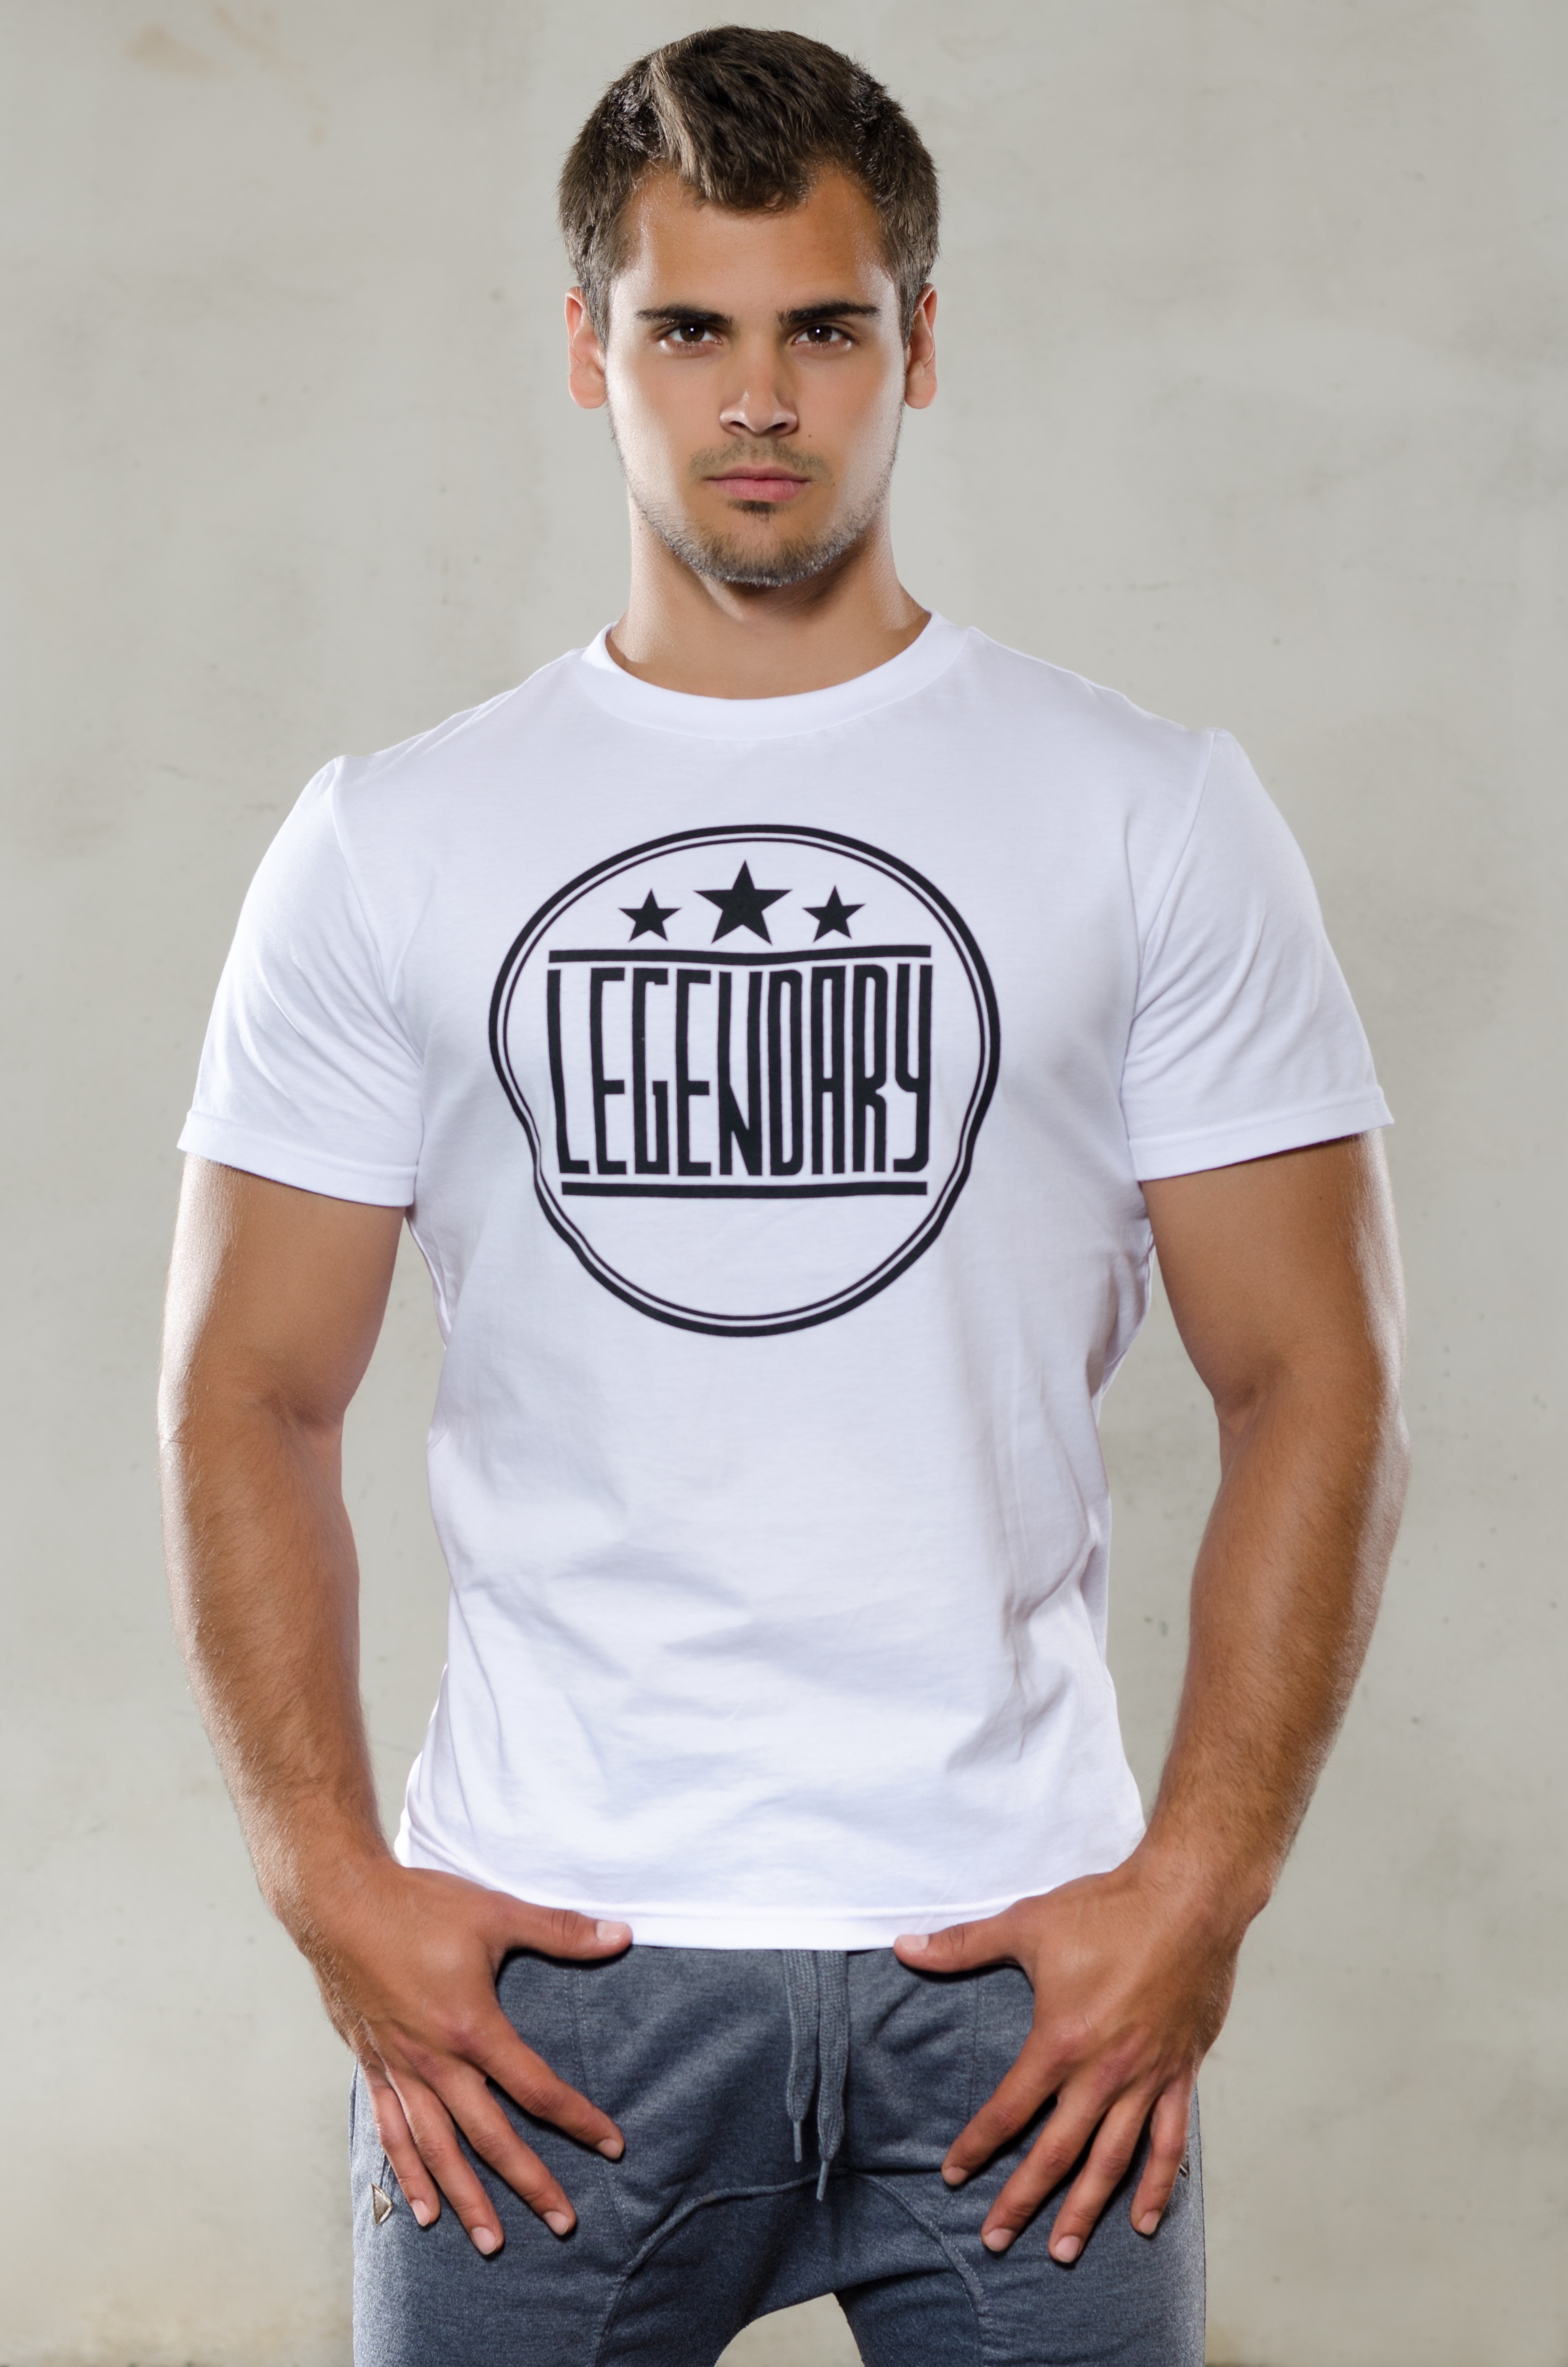
man, white, photo, male, spring, fashion, clothing, muscle, shirt, logo, cool, pocket, storied, title, garments, sleeve, photo shoot, t shirt, sports uniform, a man, print out